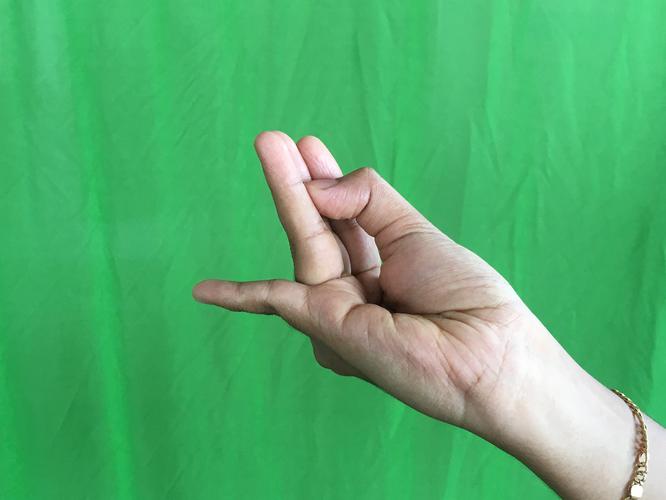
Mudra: Chaturam
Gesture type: single_hand